Kirati people

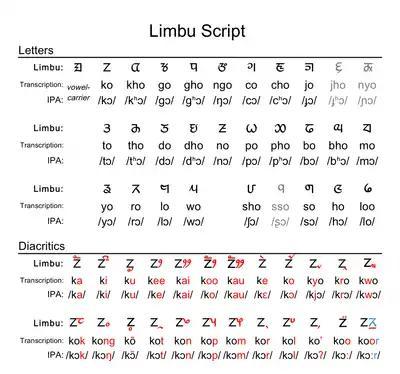
The Sirijanga script. Gray letters are obsolete.

Te-ongsi Sirijunga Xin Thebe was an 18th-century Limbu scholar, teacher, educator, historian, and philosopher of Limbuwan (pallo kirat) and Sikkim. Sirijanga researched and taught the Sirijanga script, Limbu language and religion of the Limbus in various part of Limbuwan (Pallo Kirat) and Sikkim. He revived the old Limbu script developed in the 9th century.